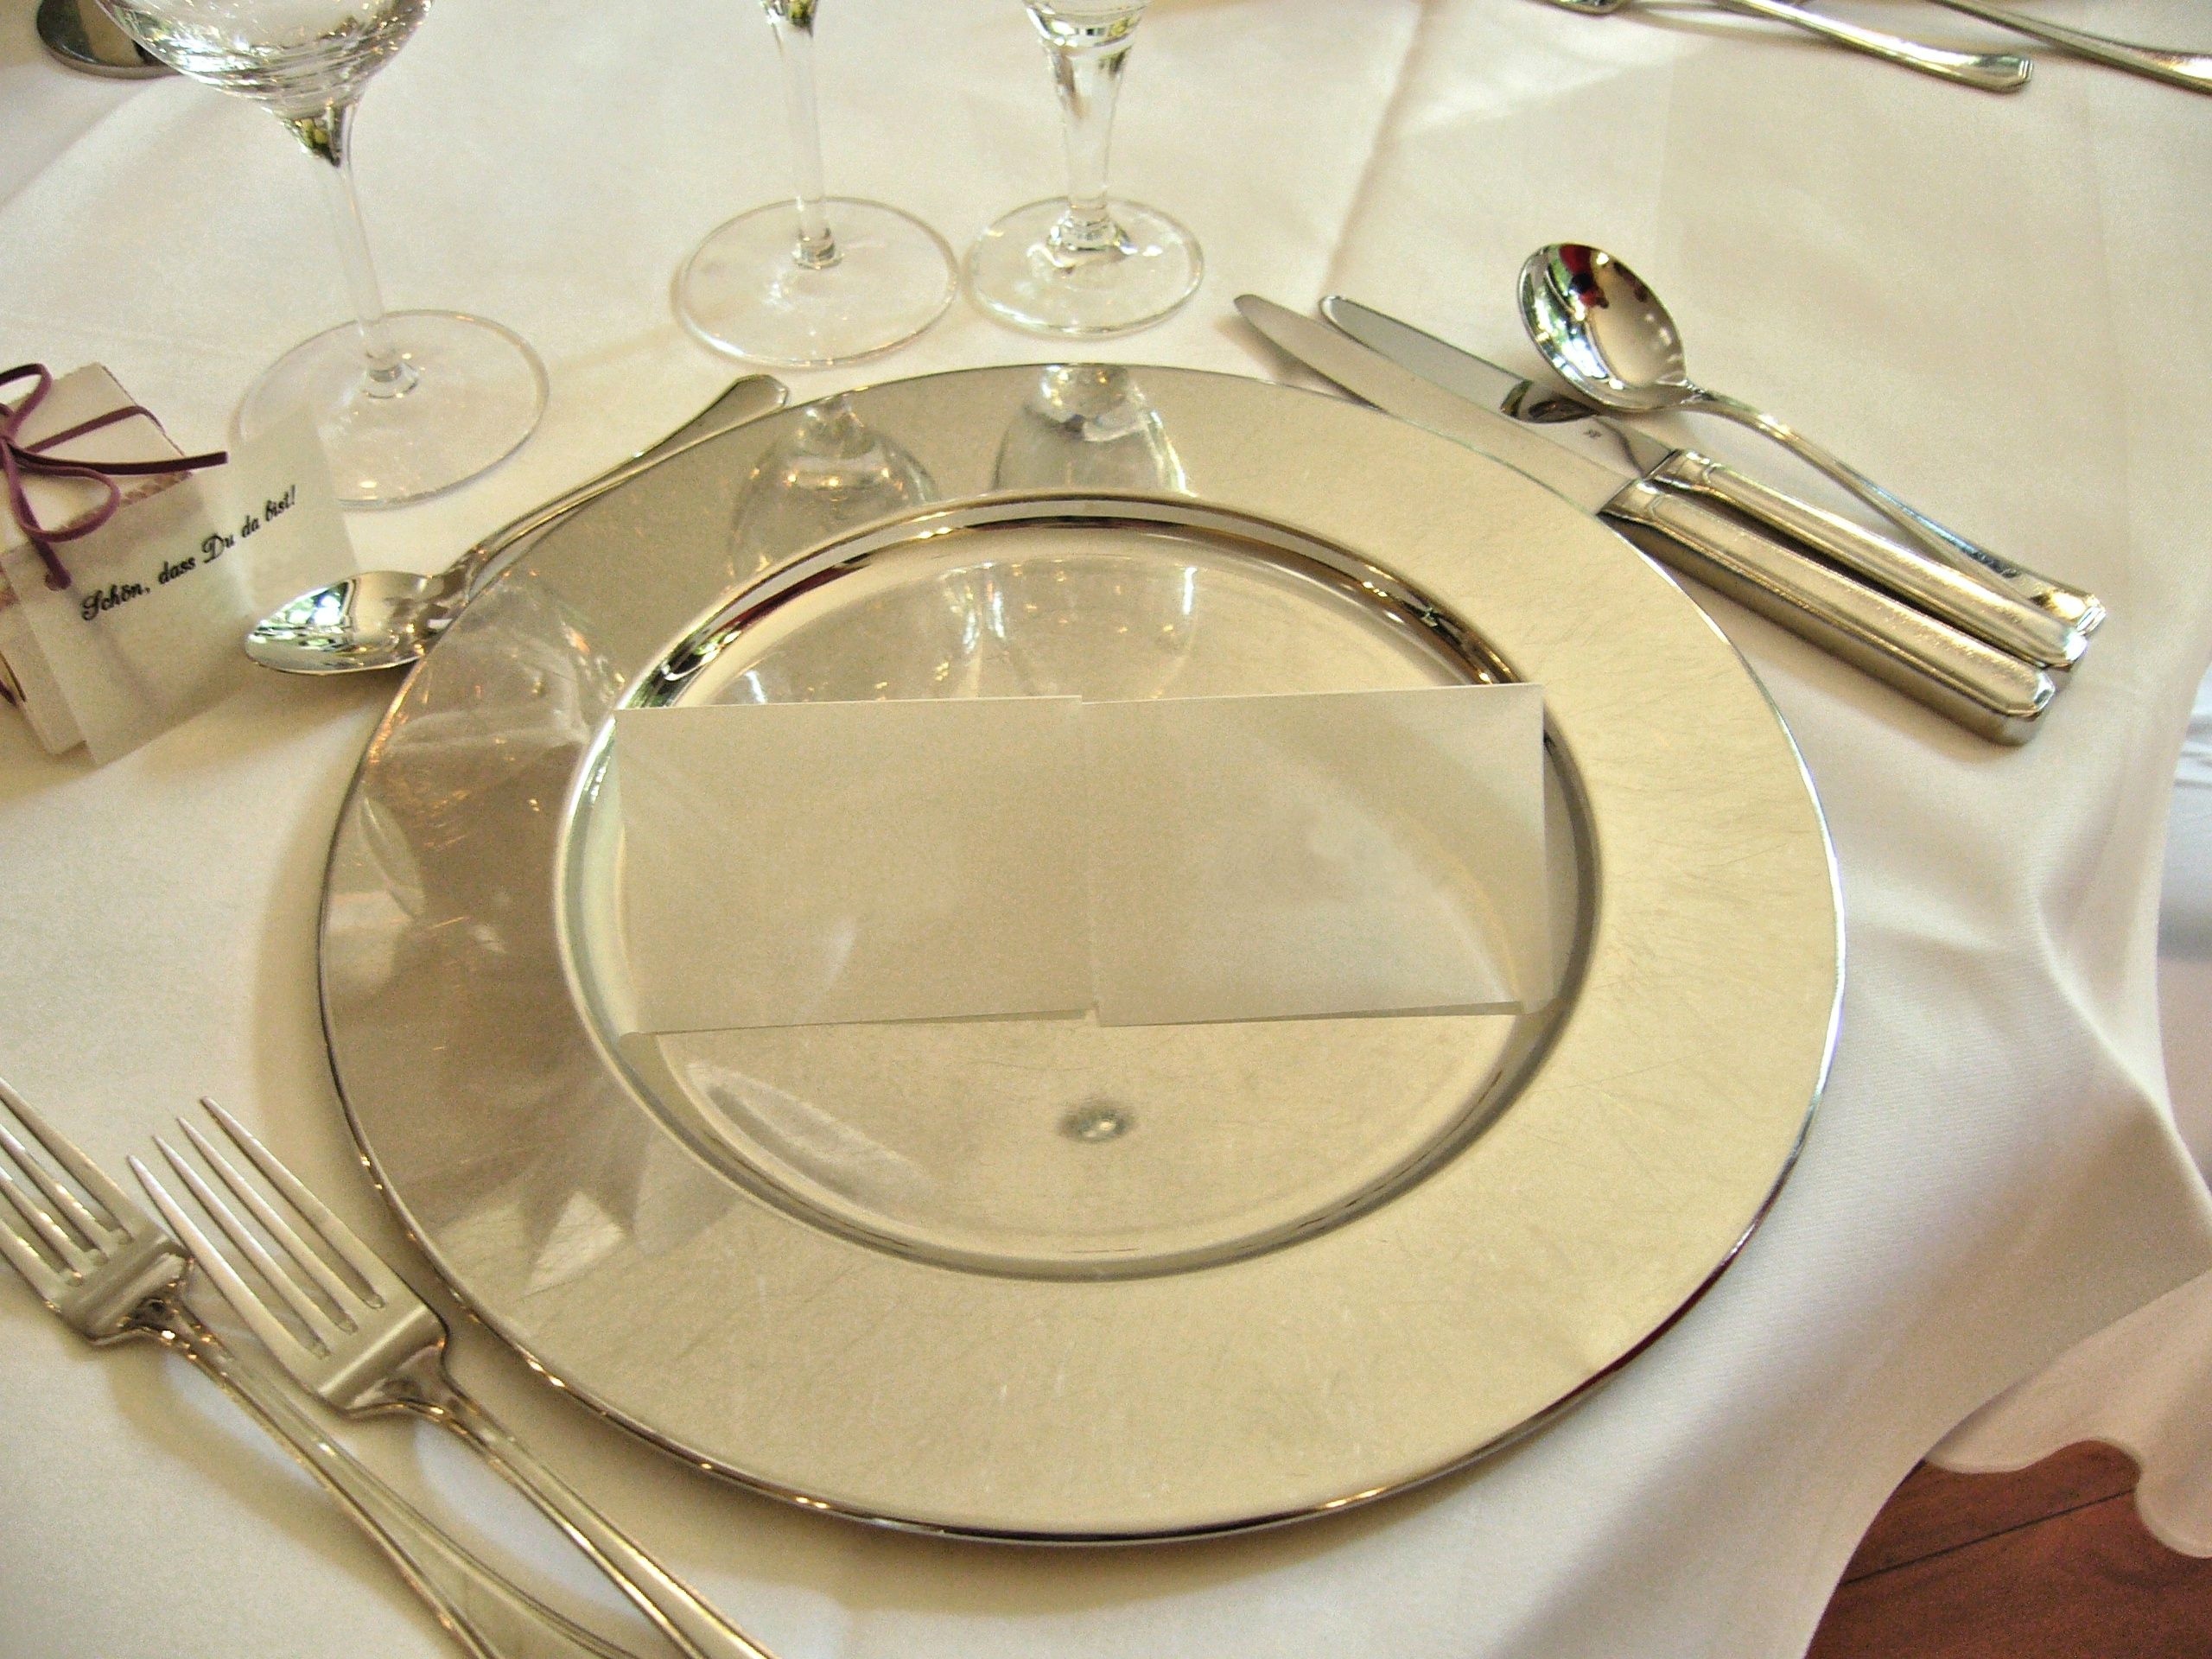
table, glass, celebration, sink, tableware, material, tablecloth, festival, table decorations, dishware, christmas dinner